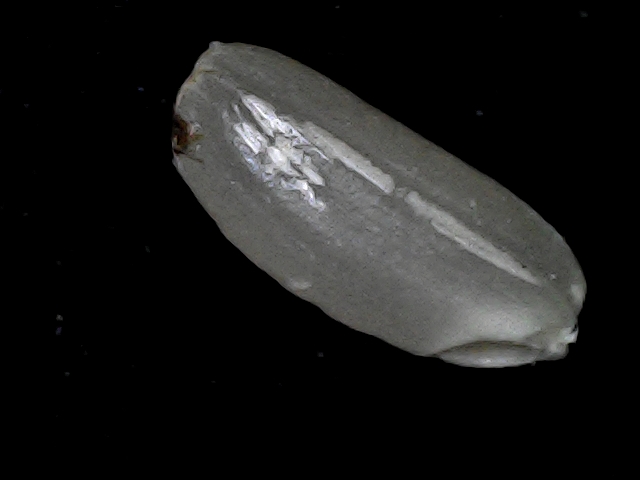
Rice variety: BD79